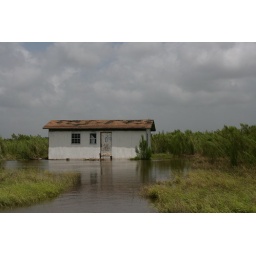
Field house in flood water